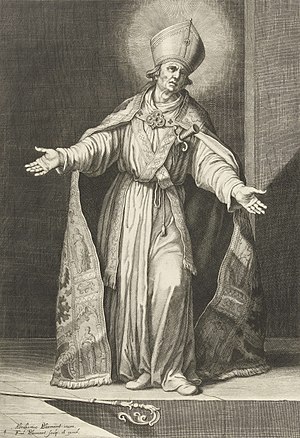
Frederik af Utrecht
Frederik af Utrecht. Gravure af Frederik Bloemaert (1630).
Frederik af Utrecht var biskop af Utrecht fra omkring 814/816 til sin død. Han blev helgenkåret både i den romersk-katolske kirke og den Ortodokse kirke.